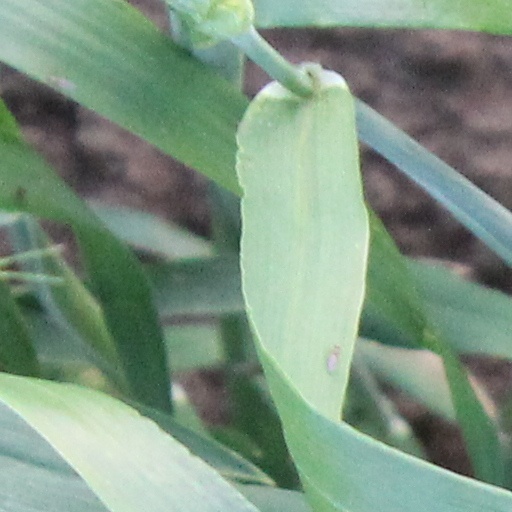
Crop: wheat